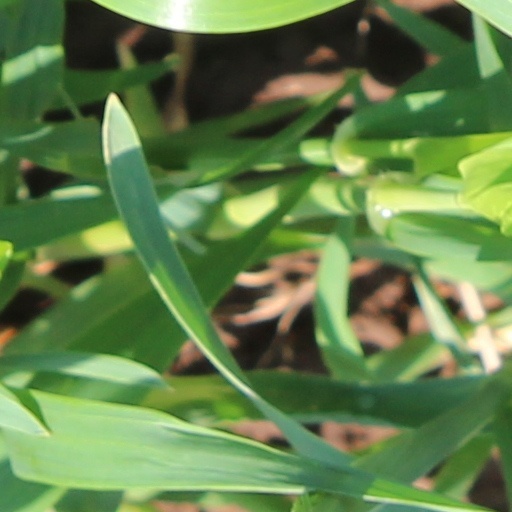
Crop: wheat